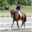
Label: horse